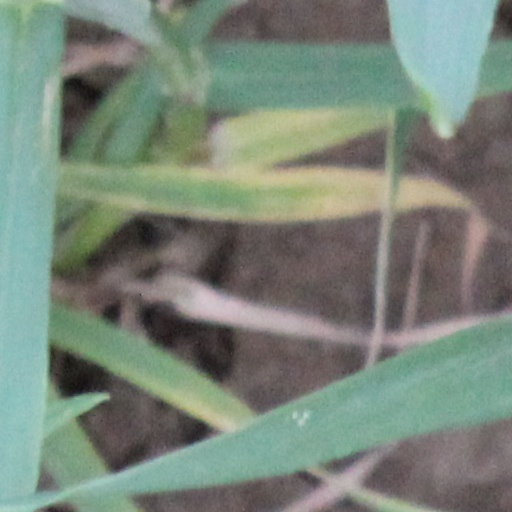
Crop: wheat